Seventh Cross: Evolution

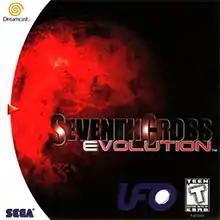
North American Dreamcast cover art

Seventh Cross: Evolution, known in Japan as simply , is a video game for the Sega Dreamcast video game console. It was released in Japan on December 23, 1998. A sequel titled "Ninth Will" was announced shortly after the game's North American release, but it was apparently cancelled.